Bioregion

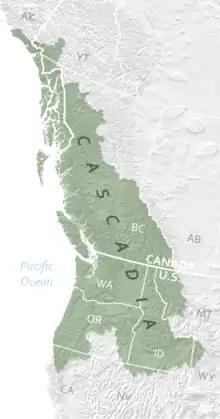
The Cascadia bioregion

One example of a bioregion is the Cascadia Bioregion, located along the Northwestern rim of North America. The Cascadia bioregion contains 75 distinct ecoregions, and extends for more than from the Copper River in Southern Alaska, to Cape Mendocino, approximately 200 miles north of San Francisco, and east as far as the Yellowstone Caldera and continental divide.